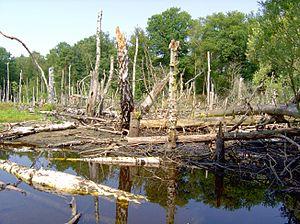
Une zone humide, dénomination dérivant du terme anglais wetland, est une région où le principal facteur d'influence du biotope et de sa biocénose est l'eau. On distingue généralement les zones humides côtières et marines différenciées par la proximité de la mer plus que par la salinité. Elles jouent un rôle majeur en ce qui concerne le cycle de l'eau et le cycle du carbone. La flore des zones humides d'eau douce est dite hélophyte.